Coast Air

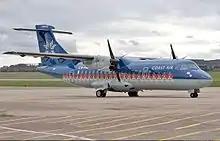
Coast Air ATR 42 at Aberdeen Airport

In August 2004, Seglem bought the entire company from the partners. After the reorganization, the company made a small profit in the last quarter of 2004. However, for the whole 2004, the company lost NOK 17.6 million. In September, Coast Air started flying the Stord–Oslo route again, using the ATR planes, following the termination by Golden Air. On 19 November, Coast Air also started a route between Stord, Haugesund and Sandefjord once per week. In 2005, the company also introduced a flight between Haugesund and Molde Airport, Årø. In February 2006, the company started flying twice a day from Sandefjord to Stockholm using the Jetstream aircraft. With increased traffic and the new PSO contracts, Coast Air received a third ATR 42 aircraft in April. Restructurization led to Coast Air dropping ground services, and from 1 May 2007, SAS Ground Services handled Coast Air's planes at Haugesund. The company also introduced in-flight breakfast on all ATR 42-flights. In addition, it started with two daily round trips from Haugesund to Copenhagen Airport in Denmark. The airline also introduced a business lounge for passengers traveling in Super Economy class. In November, another route was opened with two weekly round services from Stord to Gdańsk in Poland.